Eastlandah David (Wesonga)

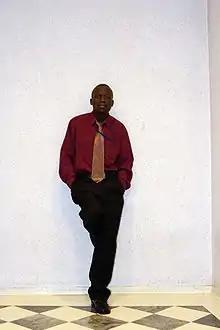
Eastlandah David

Eastlandah David worked at the Mumias posta, before joining college, first Nairobi university, then Daystar university but didn't graduate from either.